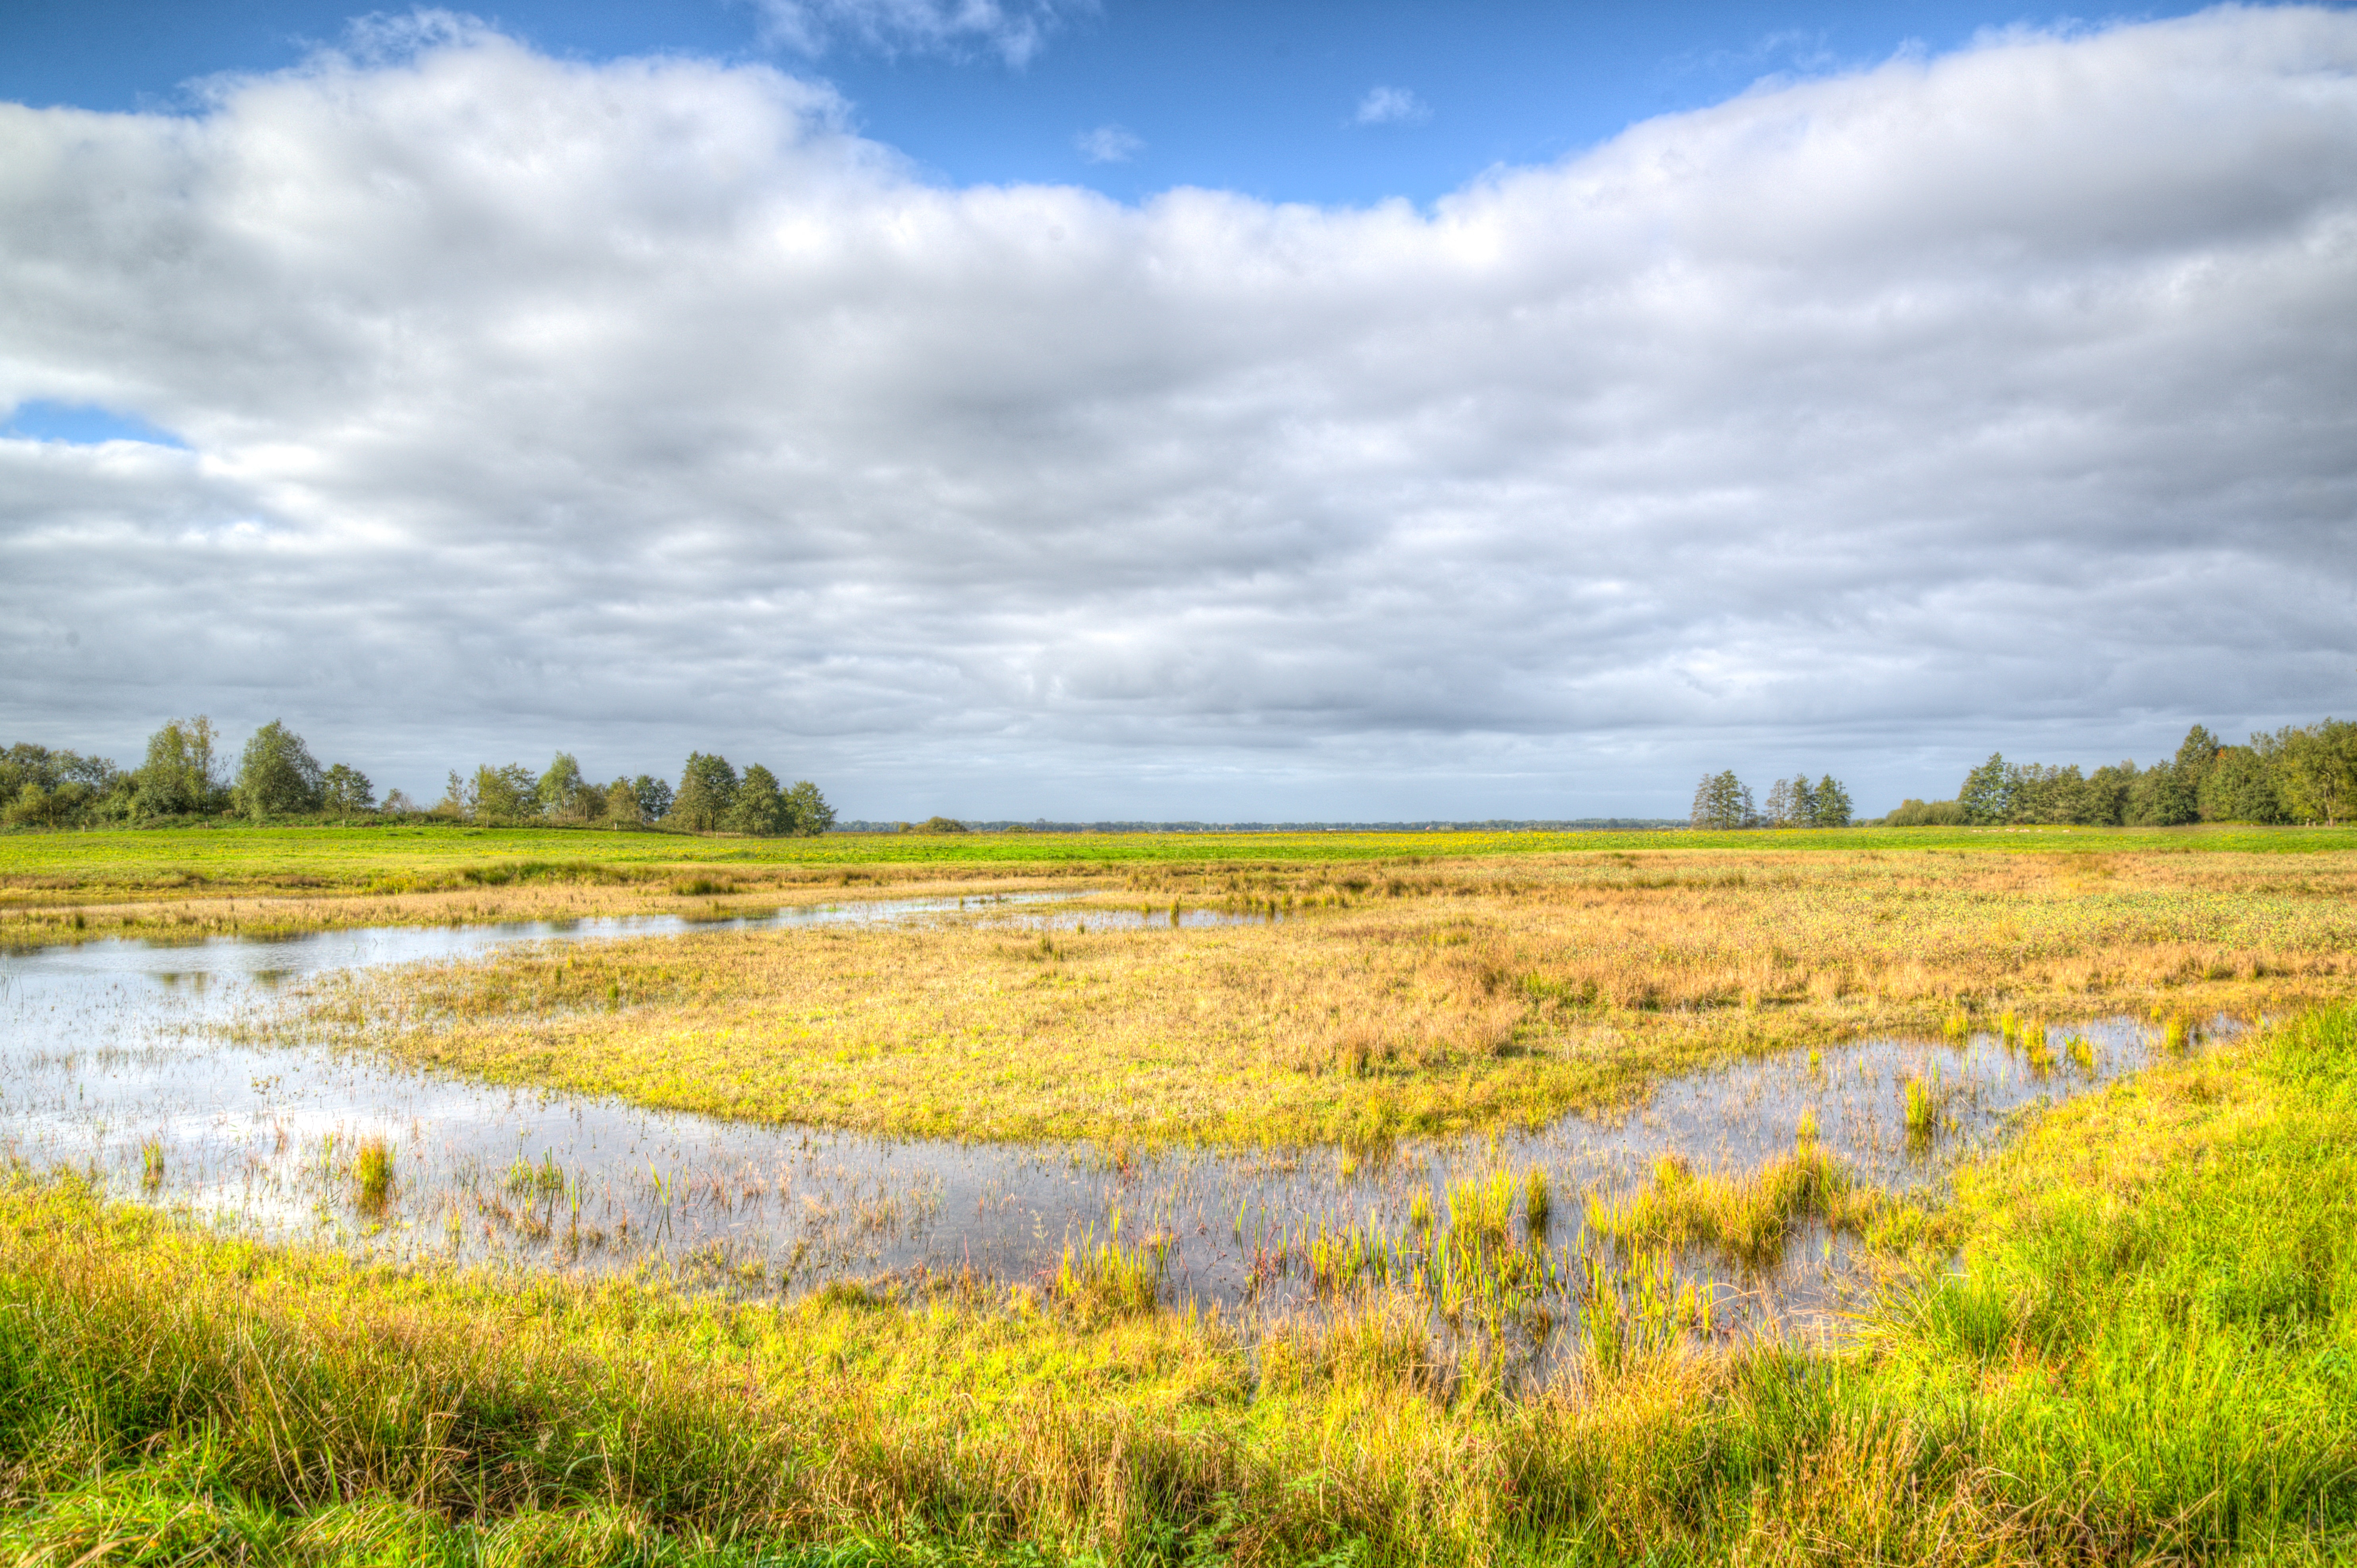
natural landscape, nature, natural environment, grassland, sky, nature reserve, vegetation, meadow, marsh, plain, prairie, wetland, grass, daytime, pasture, cloud, wilderness, fen, salt marsh, field, tree, landscape, ecoregion, land lot, grass family, rural area, Freshwater marsh, steppe, wildlife, spring, tidal marsh, wildflower, floodplain, plant, bog, river, pond, lake, paddy field, reflection, farm, horizon, national park, lacustrine plain, road, swamp